Billy Bestwick

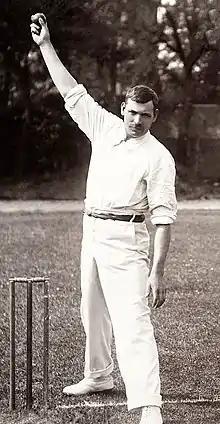
Bestwick pictured around 1908

William Bestwick (24 February 1875 – 2 May 1938) was an English cricketer who played for Derbyshire between 1898 and 1926. He was a medium-fast bowler who took over 1,400 wickets in his career, including 10 in one innings.